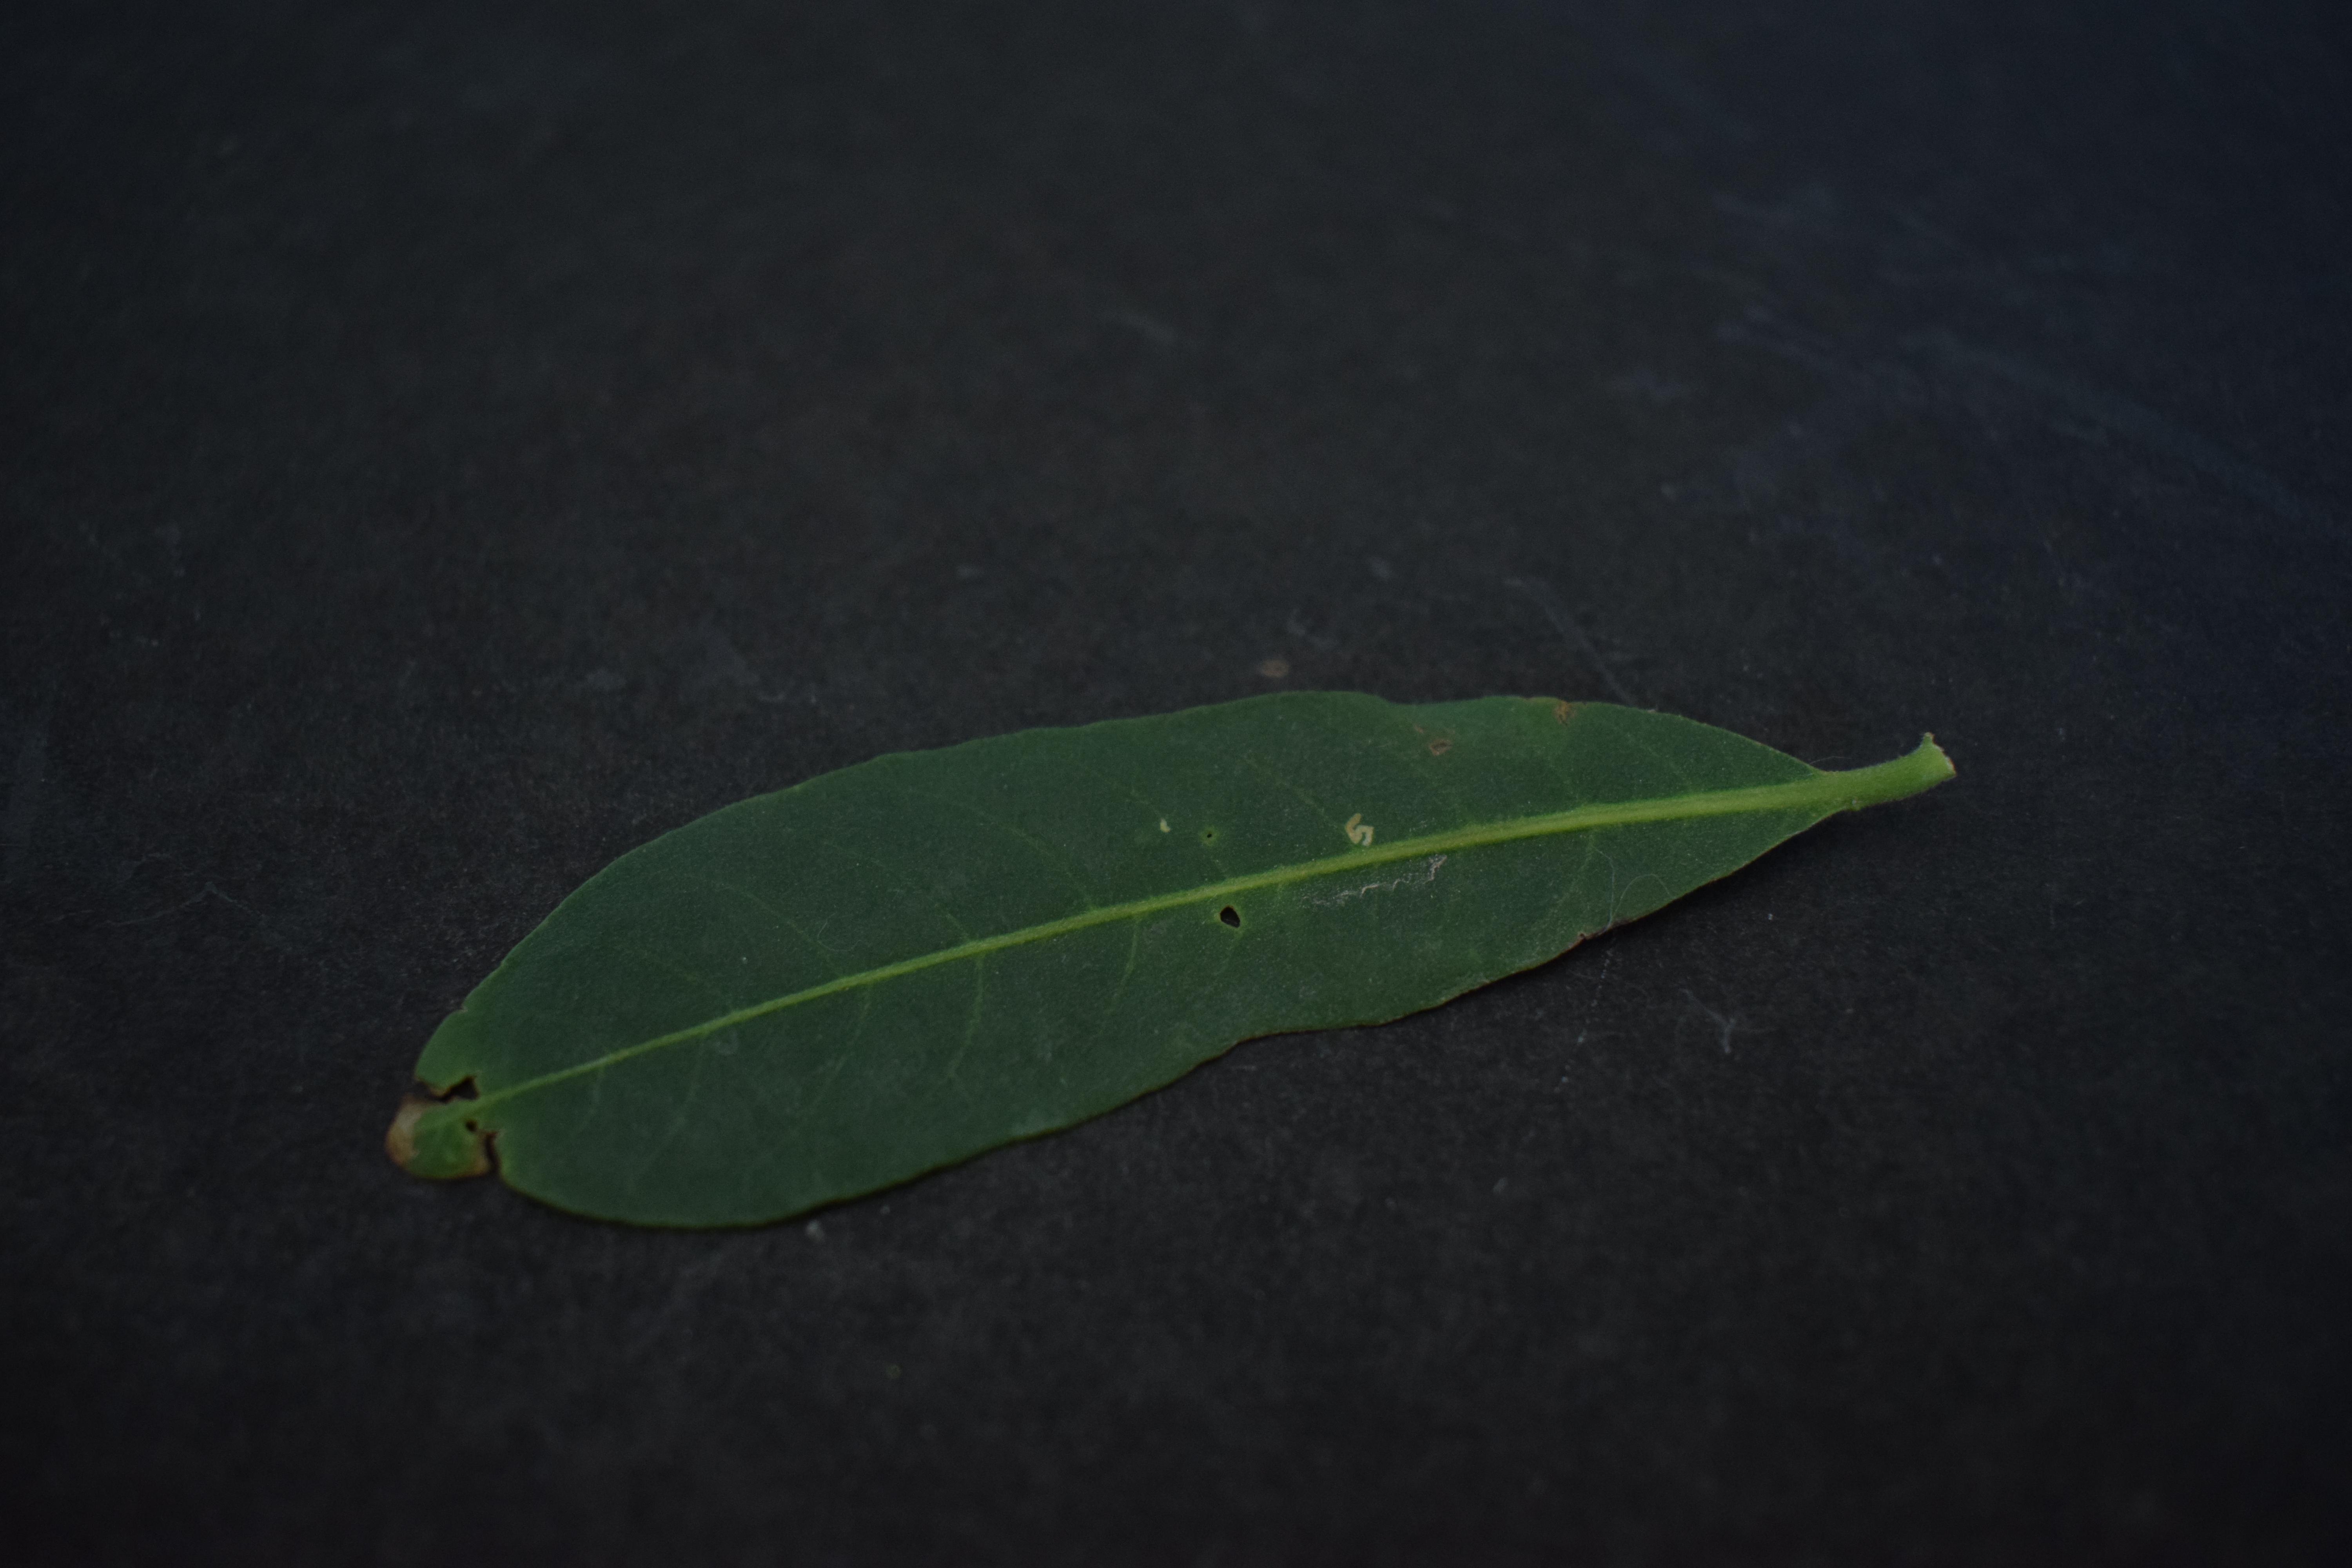
Plant species: Arjun